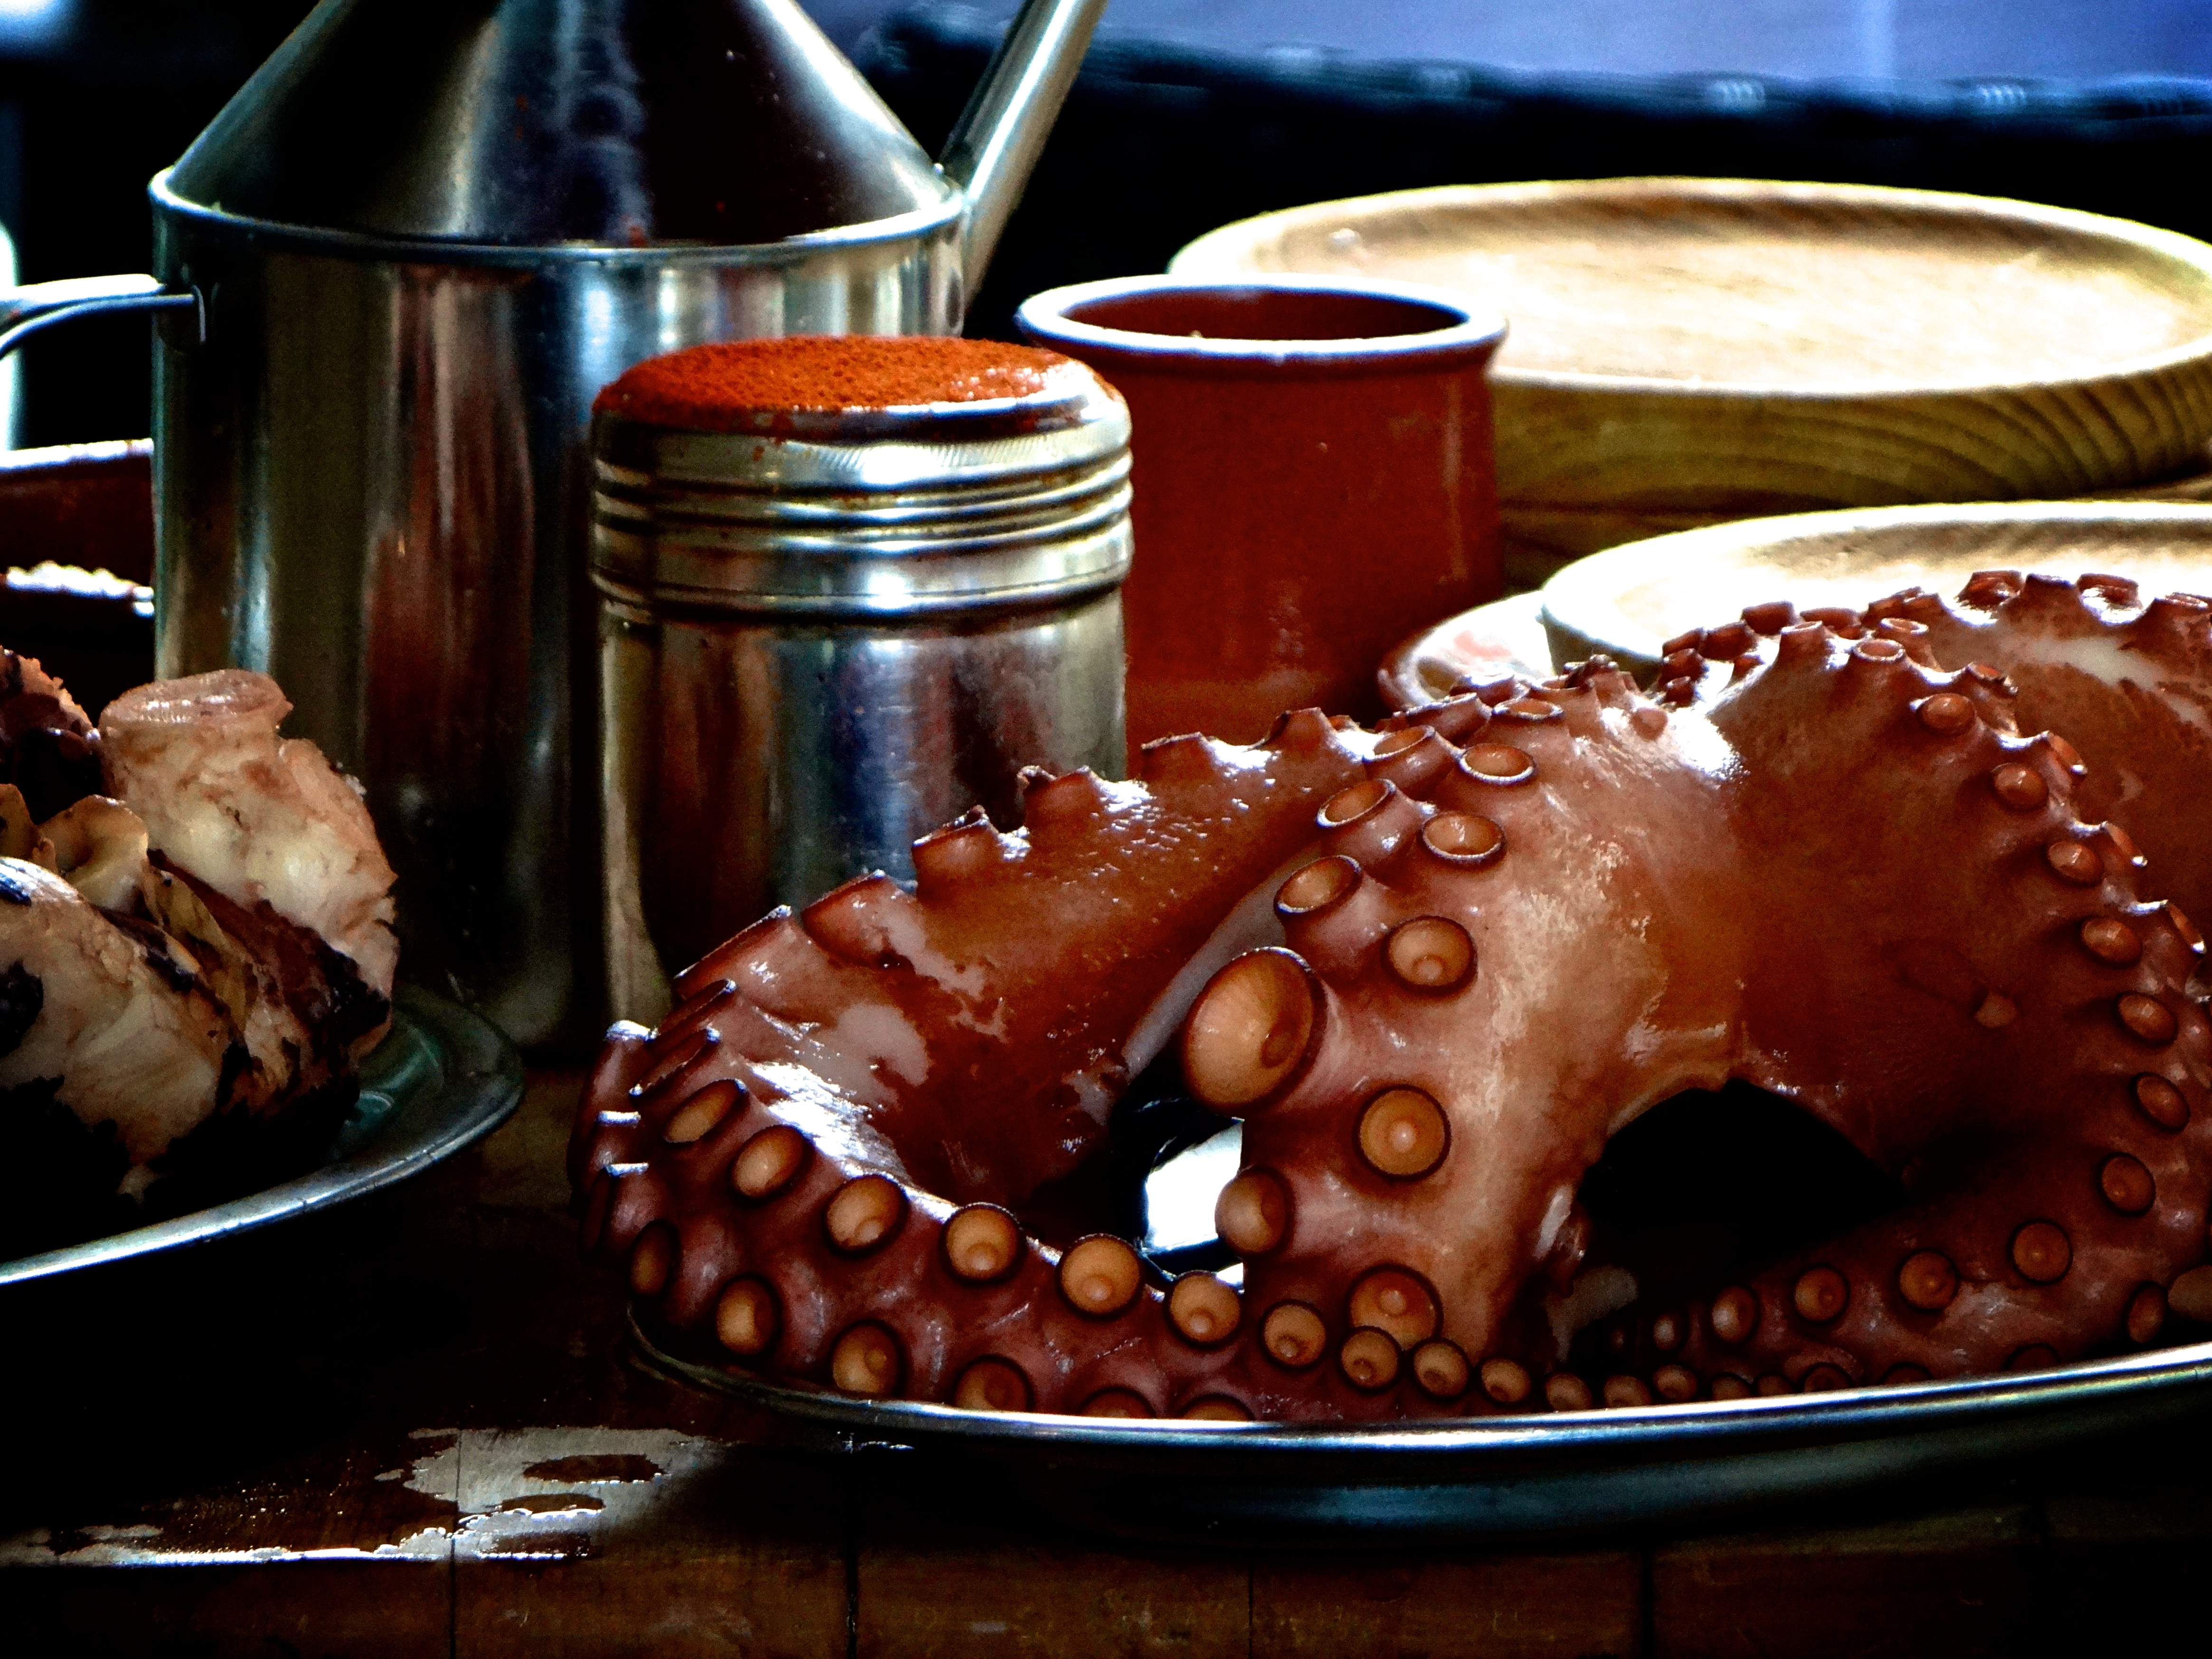
dish, meal, food, produce, kitchen, breakfast, baking, dessert, cuisine, octopus, oil, paprika